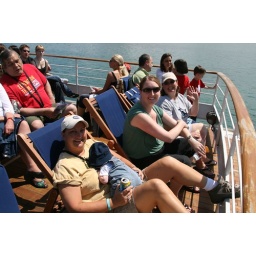
Mattias chills with the girls on a boat ride around lake geneva